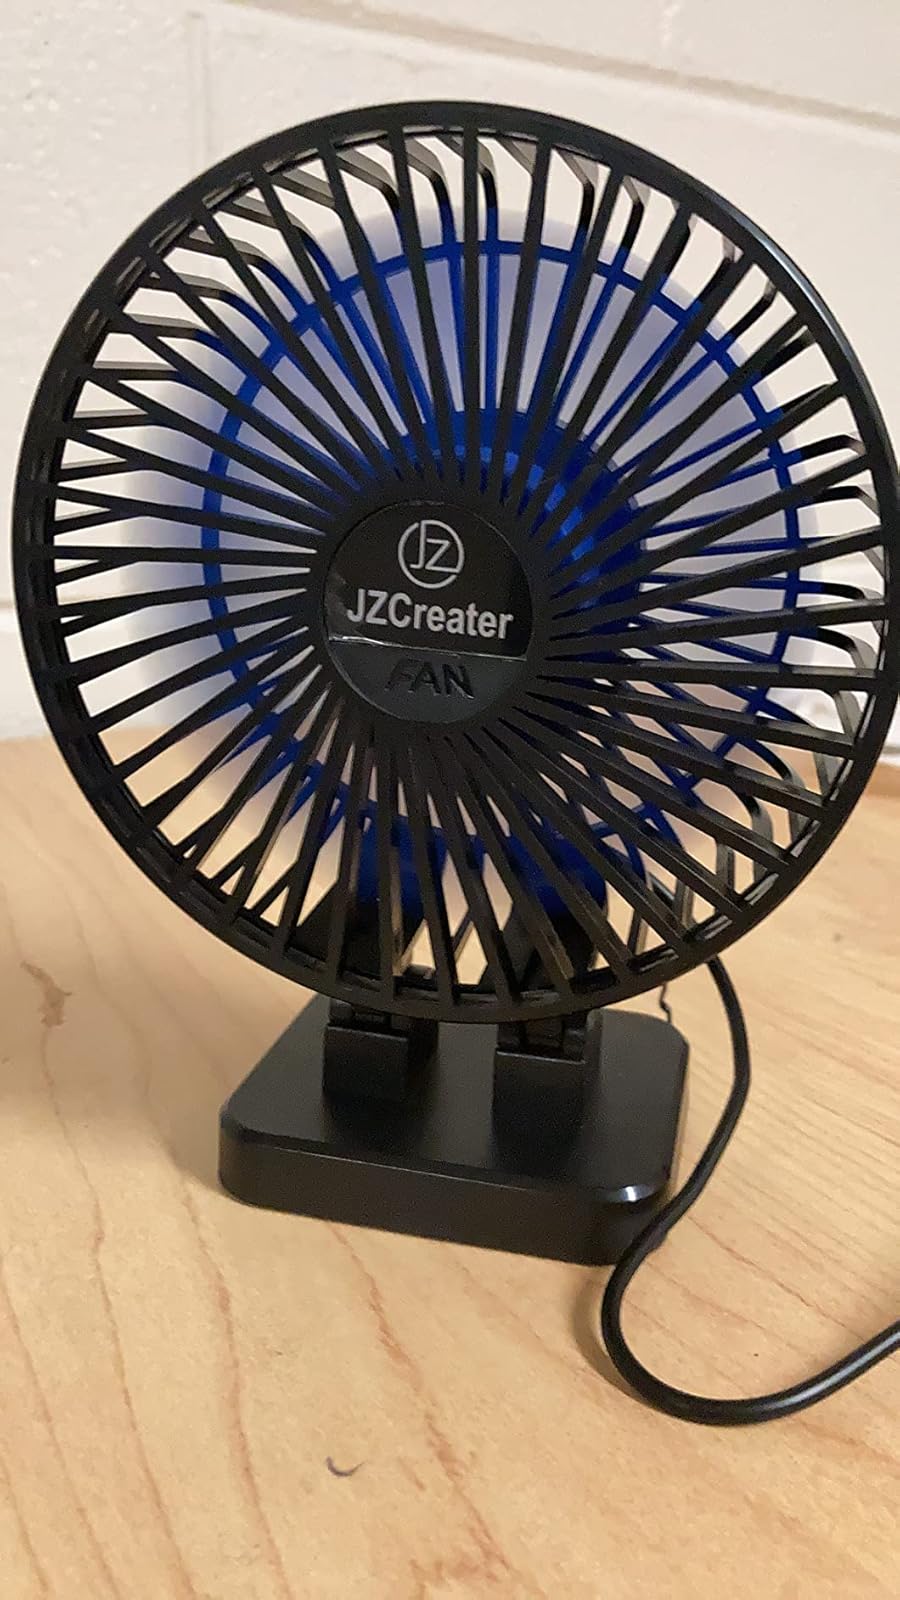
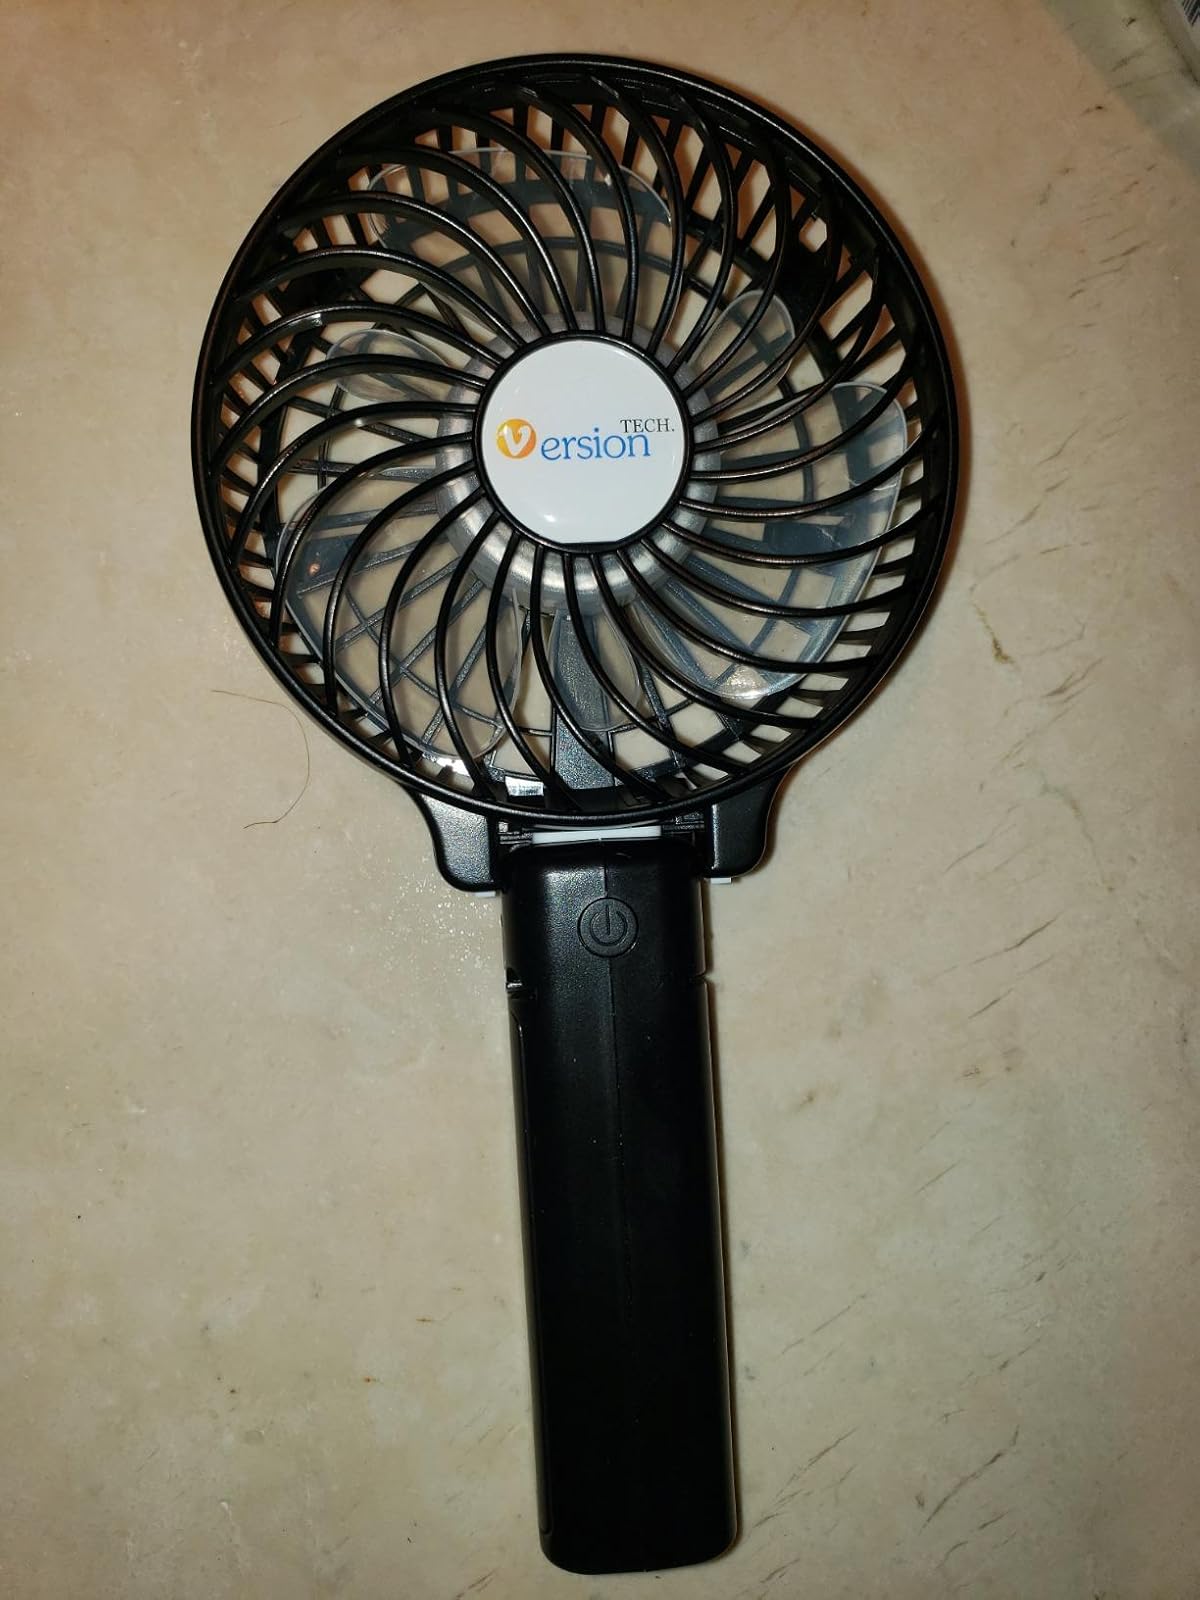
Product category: fan
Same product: no